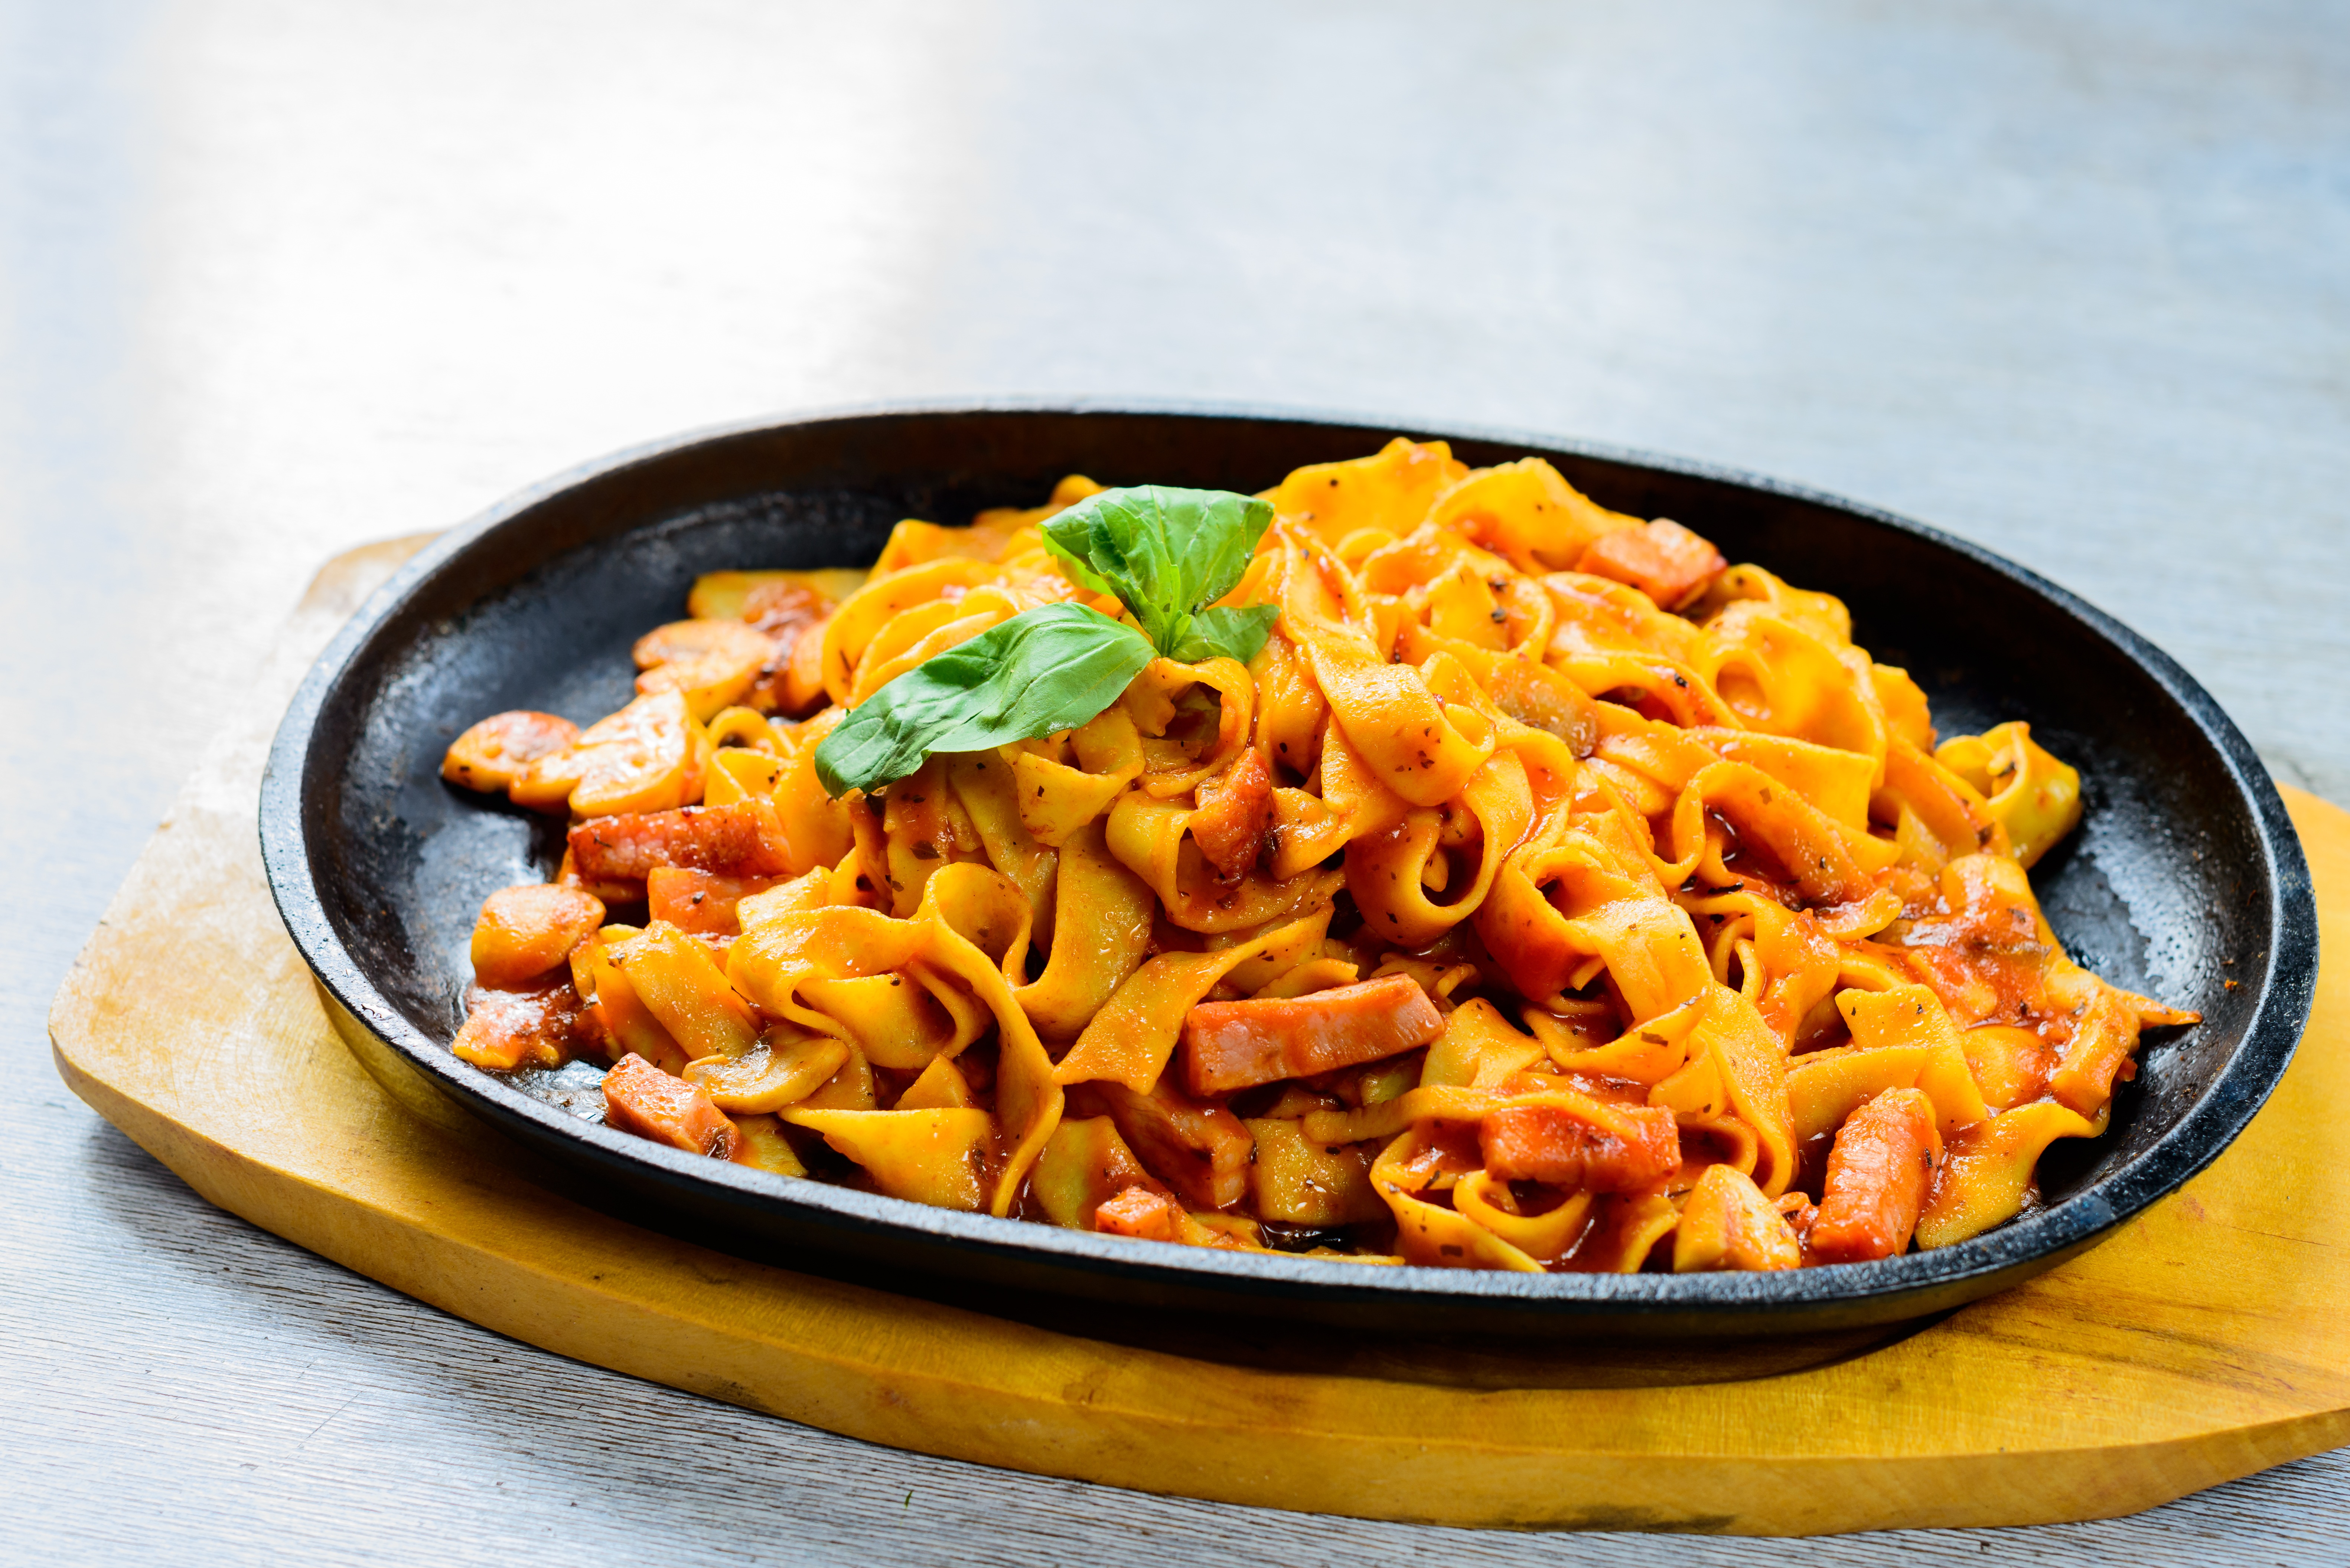
restaurant, dish, meal, food, produce, vegetable, menu, plate, italy, gourmet, eat, cuisine, delicious, pasta, basil, tomato, dinner, tasty, spaghetti, italian, italian food, carbonara, european food